Seeduwa

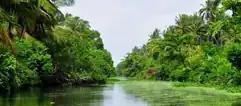
Dandugam Oya, which runs through the border of Seeduwa

Seeduwa is bordered from the Dandugam Oya (Aththanugalu Oya) to the South and East, while from the Negombo Lagoon to the West. It is majorly composed of land, marshes and the mangroves. Dandugam Oya (Aththanagalu Oya), and Dickwela stream, which is a natural stream starting from the river exist as the water bodies running through the village. Marshy fields are found surrounding the canal and the river. Mangrove ecosystems are found in the estuary of Dandugam Oya (Aththanagalu Oya), and along the lining of the lagoon. Most of the water is taken from ground, as per availability of ground water.